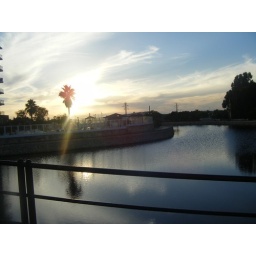
Over a bridge at sunset. i love the giant palm tree in the distance. :)